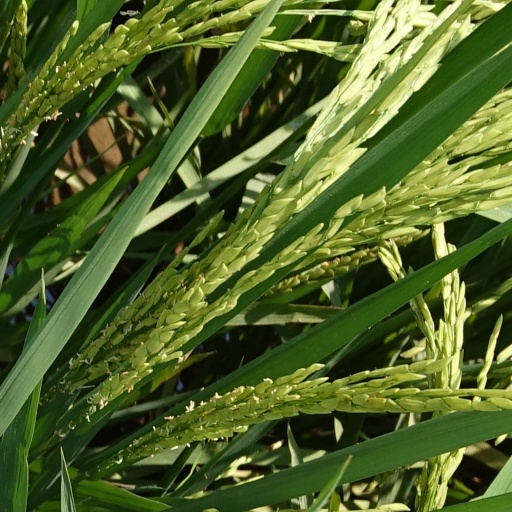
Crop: rice